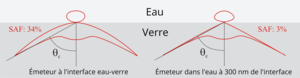
Diagrammes polaires de l'émission de fluorescence à l'interface eau/verre. La SAF n'est émise efficacement que si les émetteurs sont très proches de l'interface.
La microscopie de fluorescence supercritique est une technique particulière de microscopie optique à fluorescence permettant l'observation spécifique d'une tranche supérieure ultra fine d'un échantillon. Cette technique, plus sélective encore que la microscopie de fluorescence par réflexion totale interne, permet de dépasser les limites théoriques que devrait imposer la diffraction de la lumière grâce à une observation dans les angles supercritiques. La méthode a été inventée en 1998 dans les laboratoires de Stefan Seeger à l'Université de Regensburg en Allemagne et plus tard à l'Université de Zurich en Suisse.